Battery Path

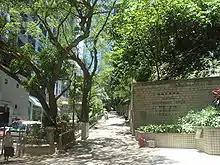
Entrance of Battery Path, near the junction of Queen's Road Central and Ice House Street

Battery Path is a pedestrian-only footpath located beneath Government Hill in Central, Hong Kong. Named after Murray Battery, it stretches from Queen's Road Central to Garden Road. The path is noted for many historical landmarks situated on it, most notably the Former Central Government Offices, the Former French Mission Building and St. John's Cathedral.